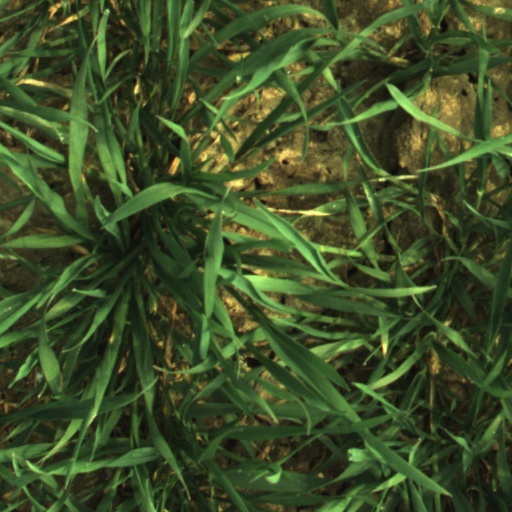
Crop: wheat